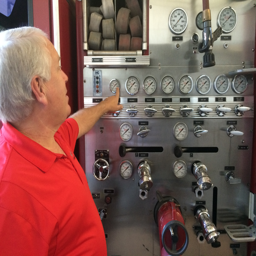
during a fire all of these instruments are carefully monitored by an engineer .